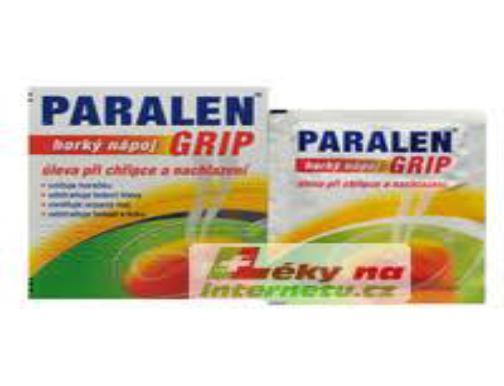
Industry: Medical